Justice Annex

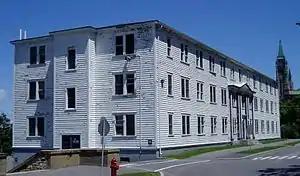
The Justice Annex. It has since been demolished.

The Justice Annex was a building just east of the Supreme Court of Canada and west of Parliament Hill in Ottawa, Ontario, Canada. Built in 1942–3, it was the last surviving representative of many similar temporary buildings erected during the Second World War to house the rapidly growing number of government employees. This building was built to house Royal Canadian Mounted Police (RCMP) officers. It later became the headquarters of C.D. Howe's Department of Munitions and Supply. After the war it was given to the Justice Department and named the Justice Annex.